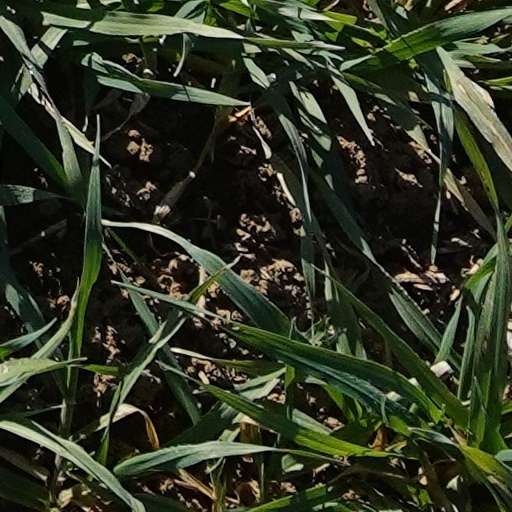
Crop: wheat